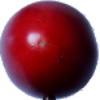
Label: tamarillo